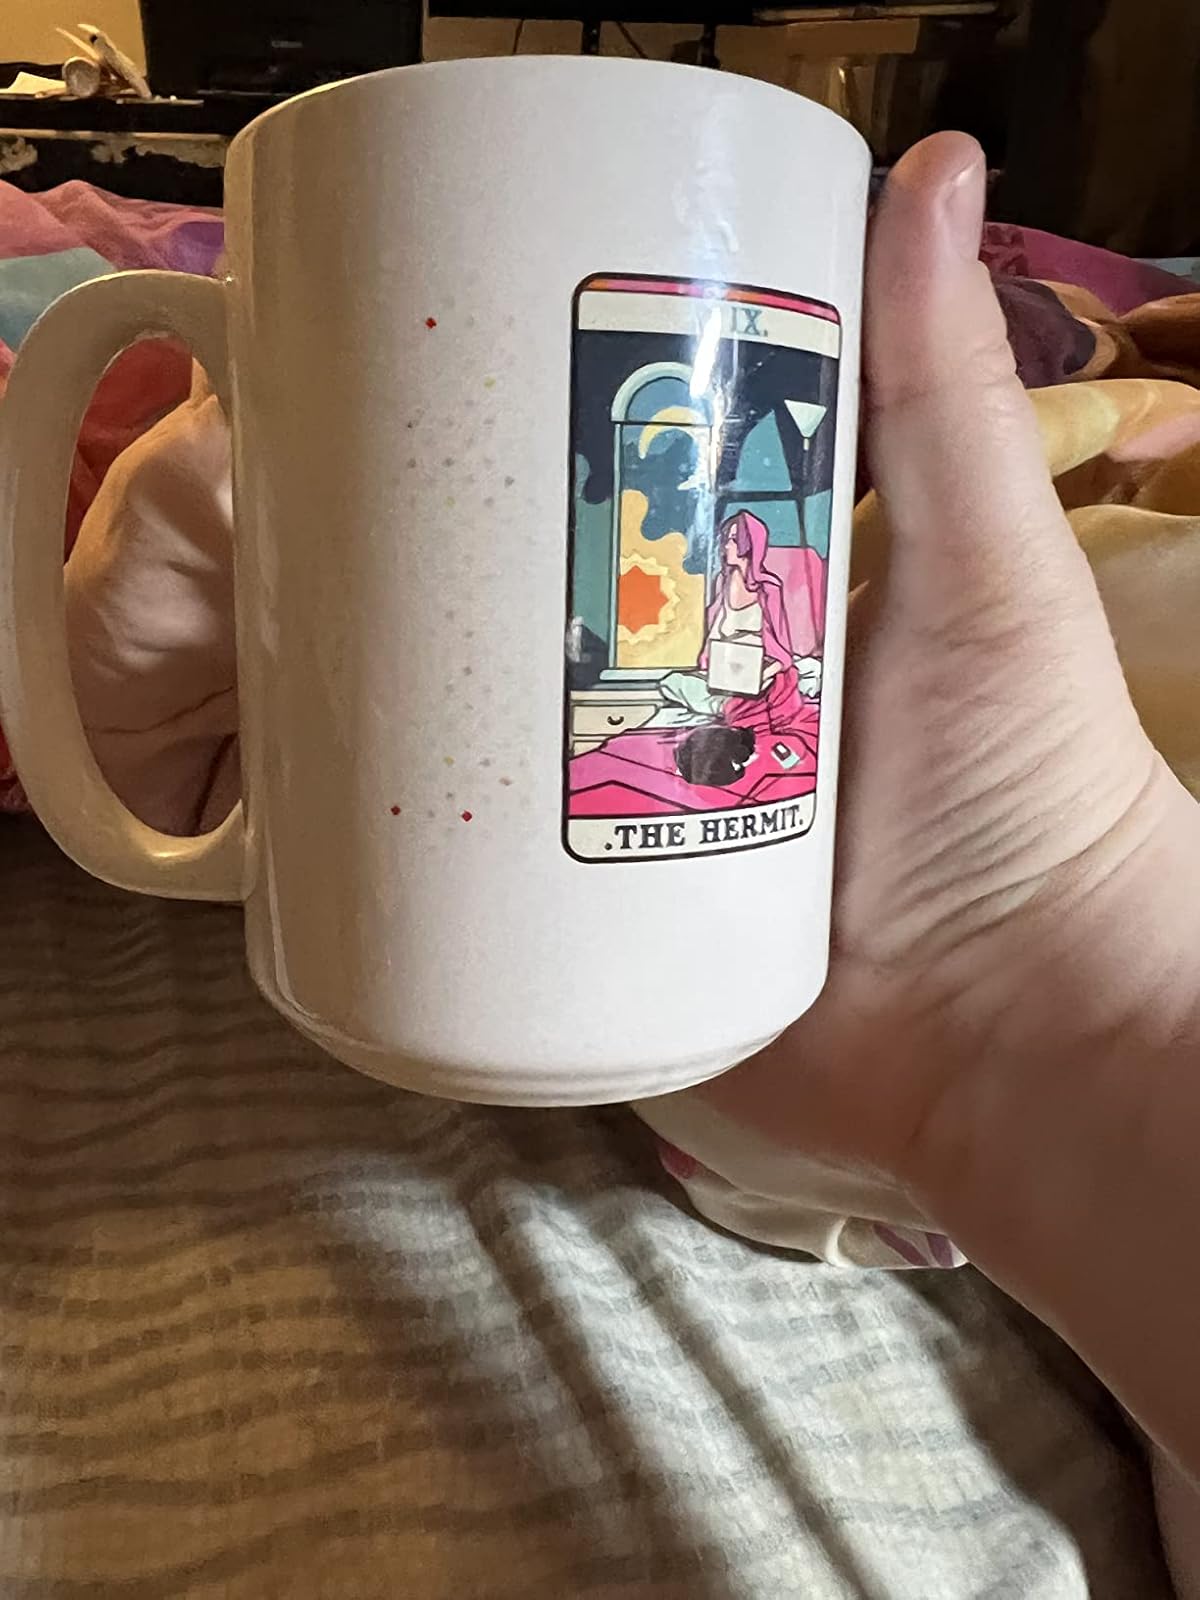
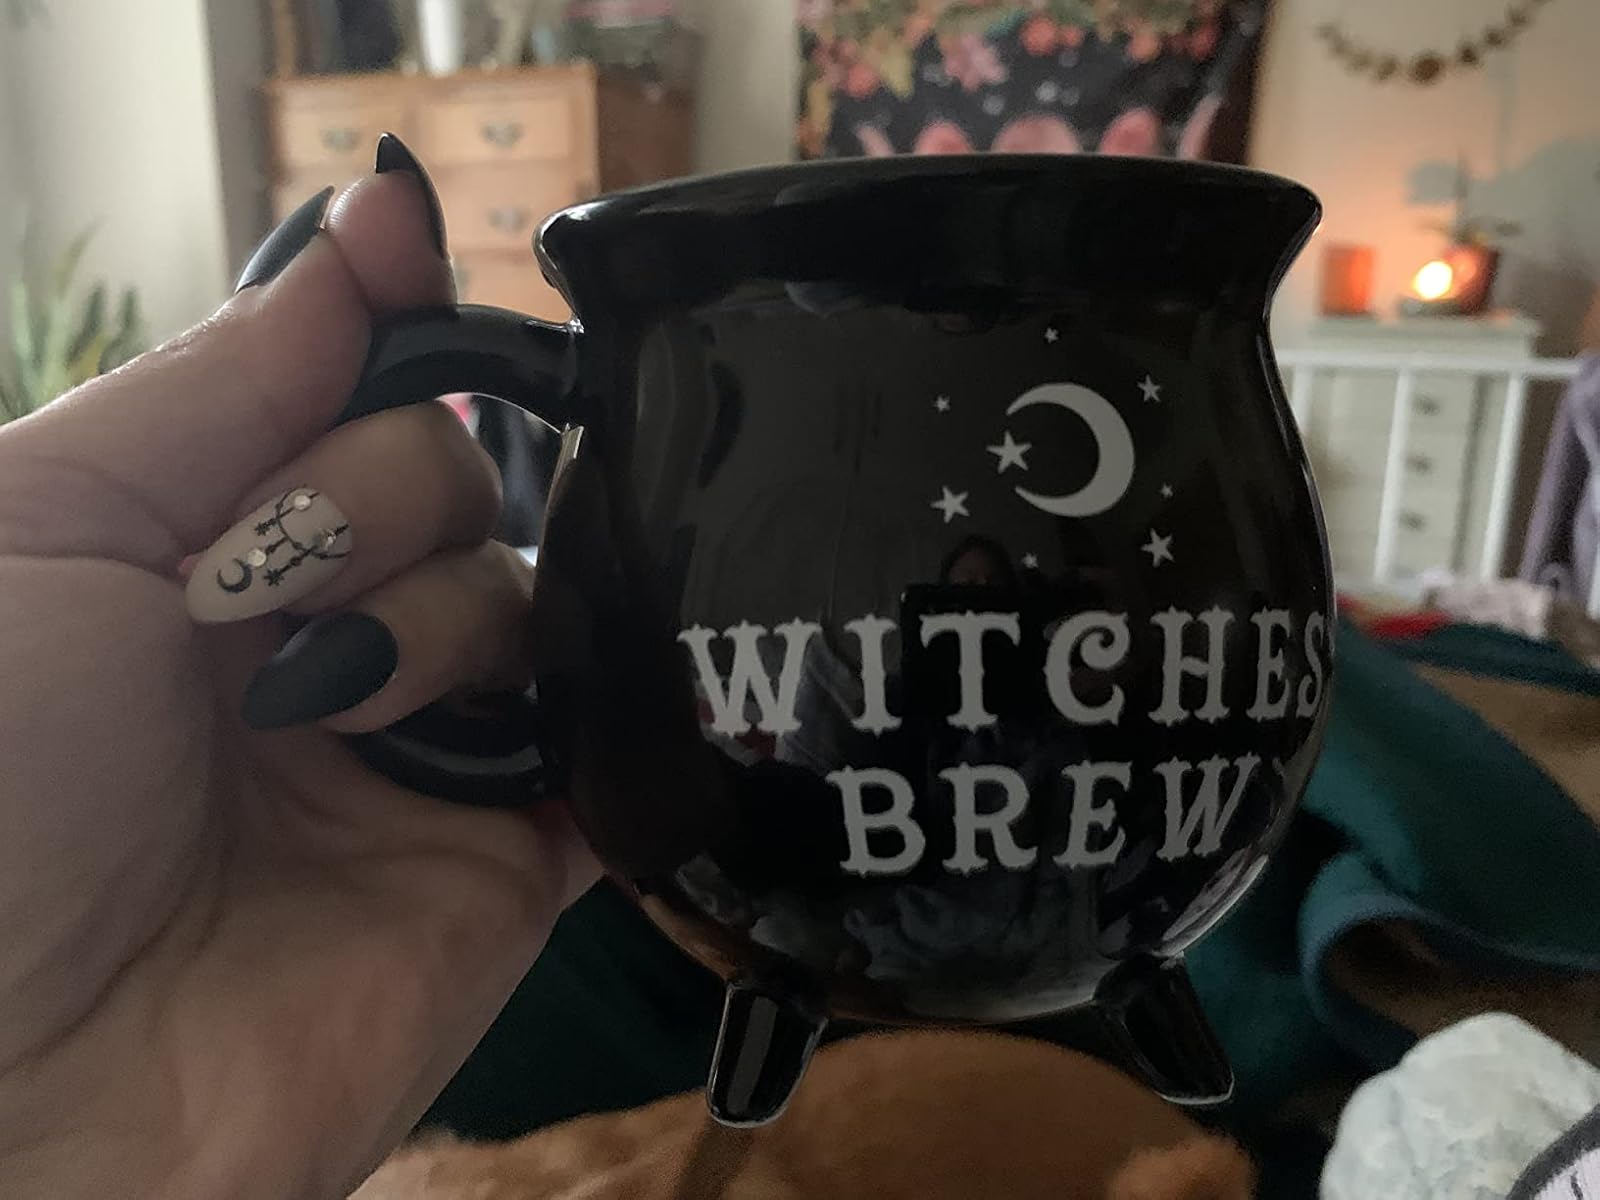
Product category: items_mug
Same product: no